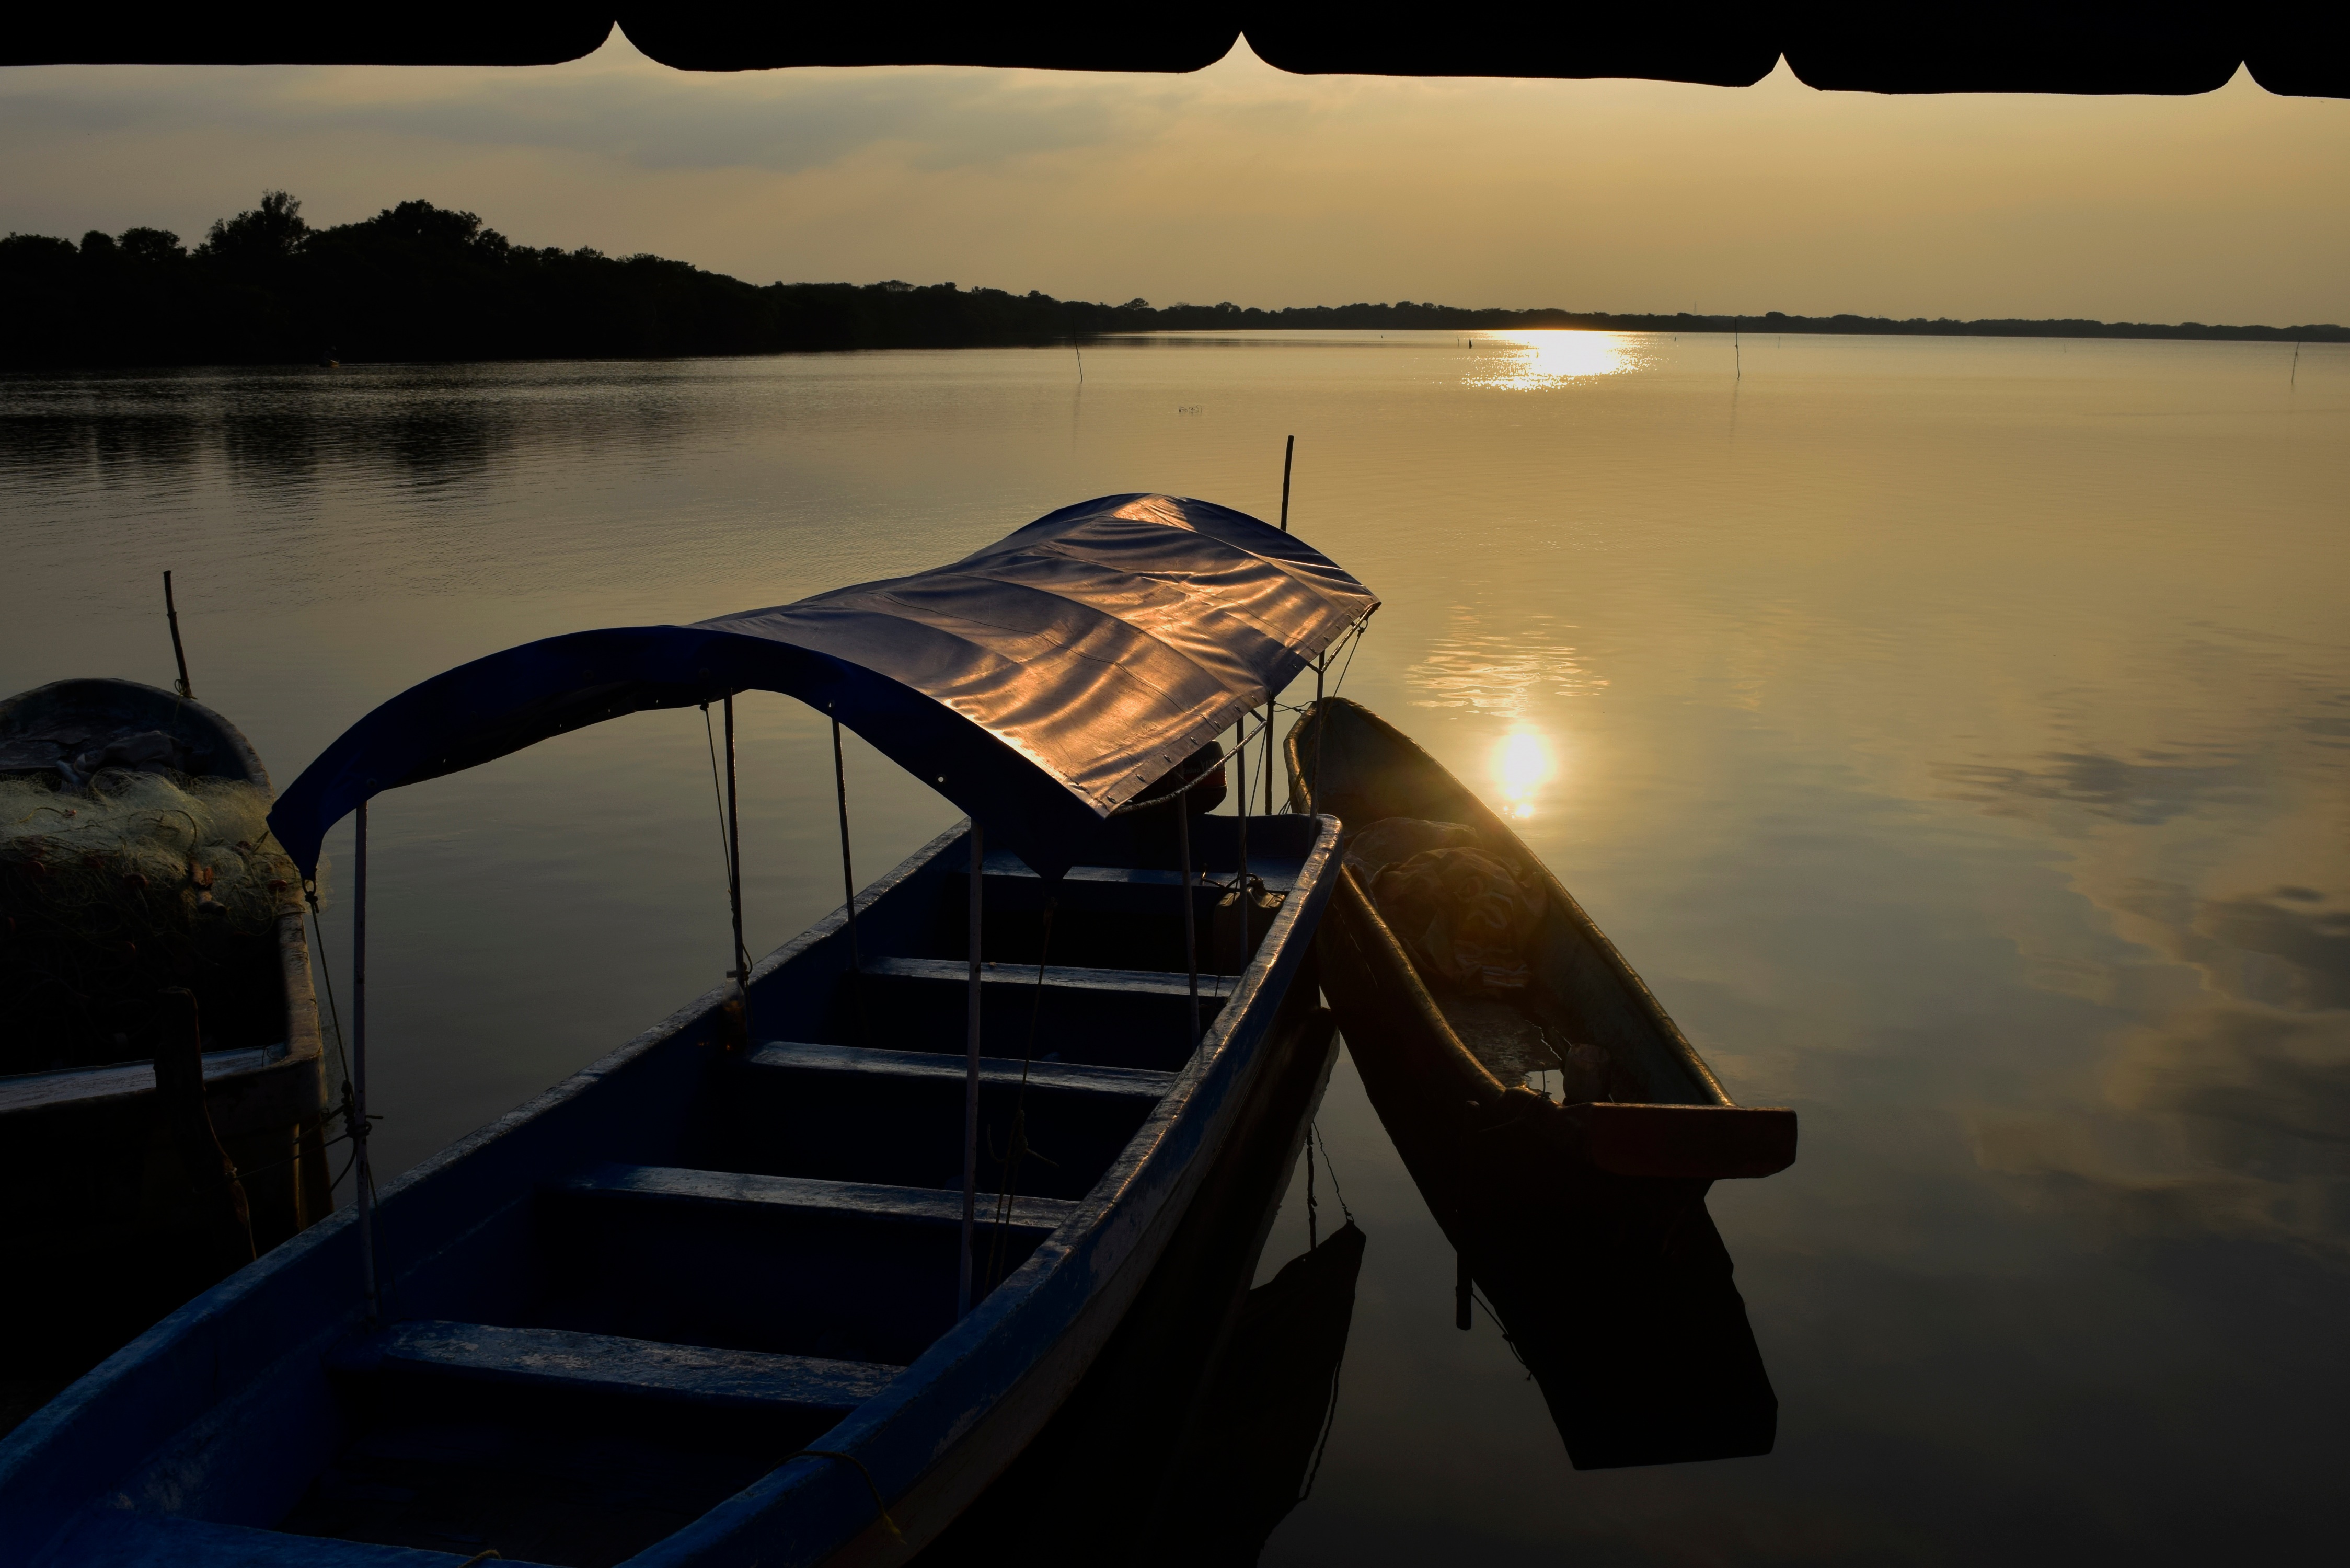
sunset, boat, dusk, evening, reflection, vehicle, darkness, watercraft, watercraft rowing